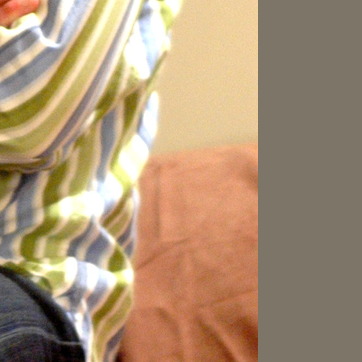
Material: fabric